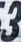
Number: 3